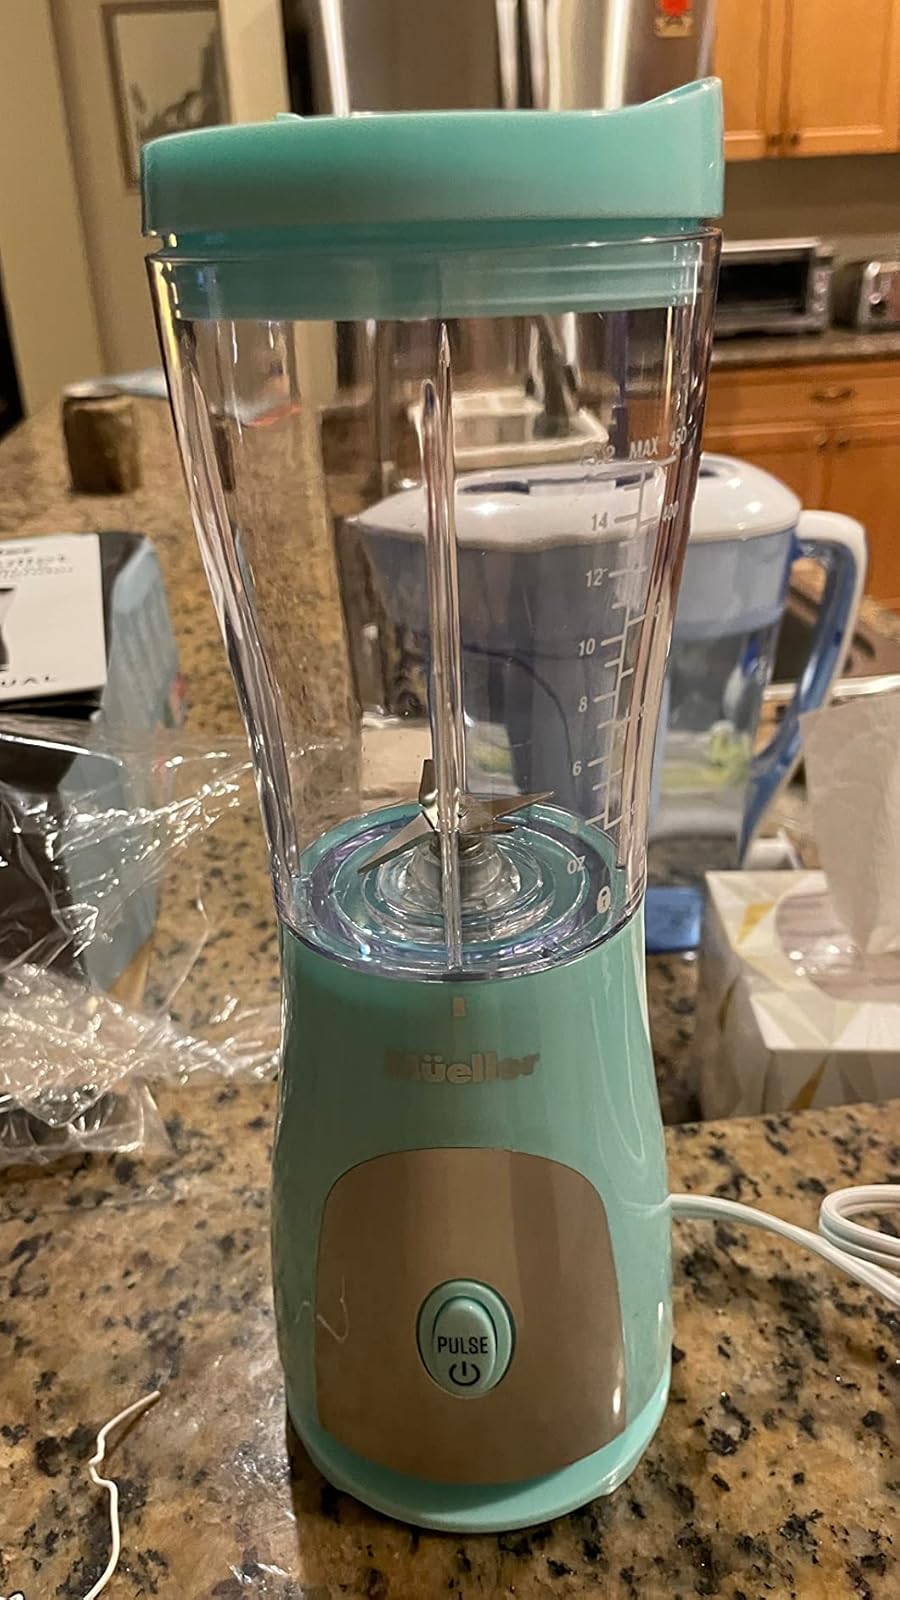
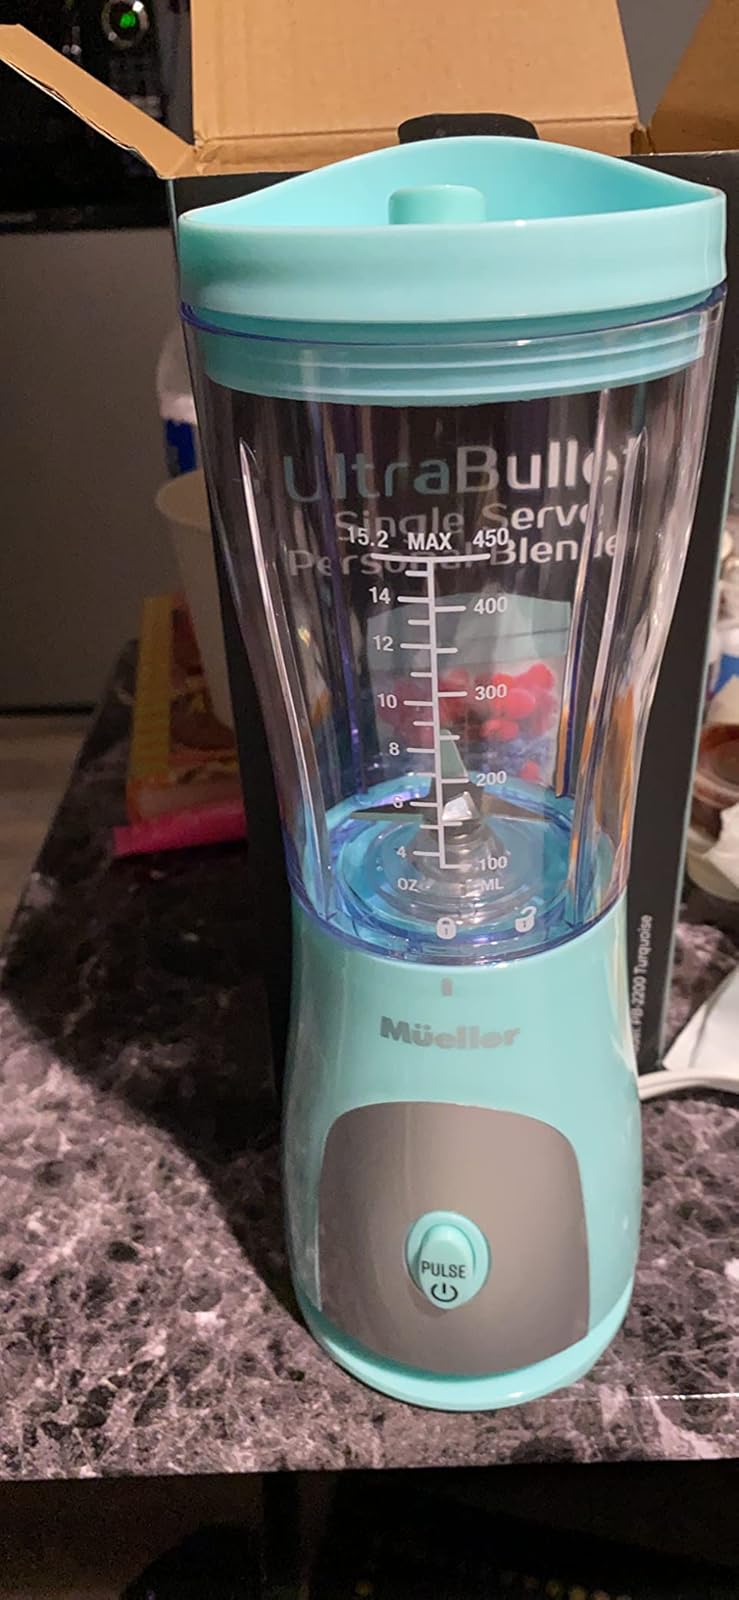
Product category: items_blender
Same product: yes